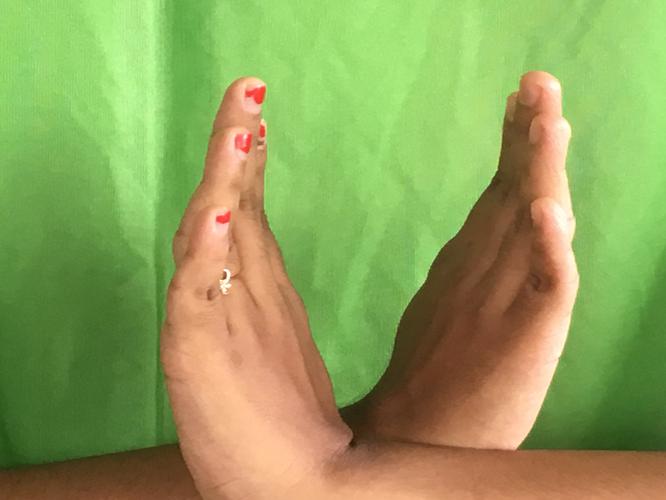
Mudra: Swastikam
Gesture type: double_hand